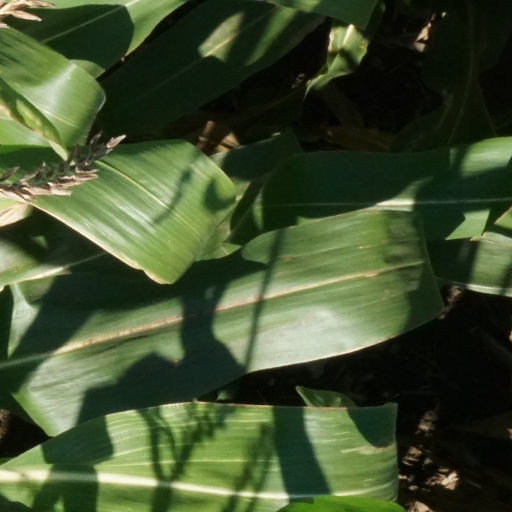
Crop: maize; corn